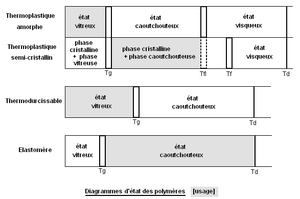
Diagrammes d'état de polymères
Une transition de phase d'un polymère est un changement de comportement observé dans certaines conditions, tels le passage de l'état caoutchouteux à l'état visqueux à chaud et le passage à un état soit vitreux, soit cristallin à basse température. Les polymères sont des matériaux utilisés dans des applications variées, déterminées par leurs propriétés et leur mise en forme, dont le comportement change avec la température ou les sollicitations. L'étude des transitions est donc déterminante pour comprendre le comportement du matériau et choisir son domaine d'utilisation.